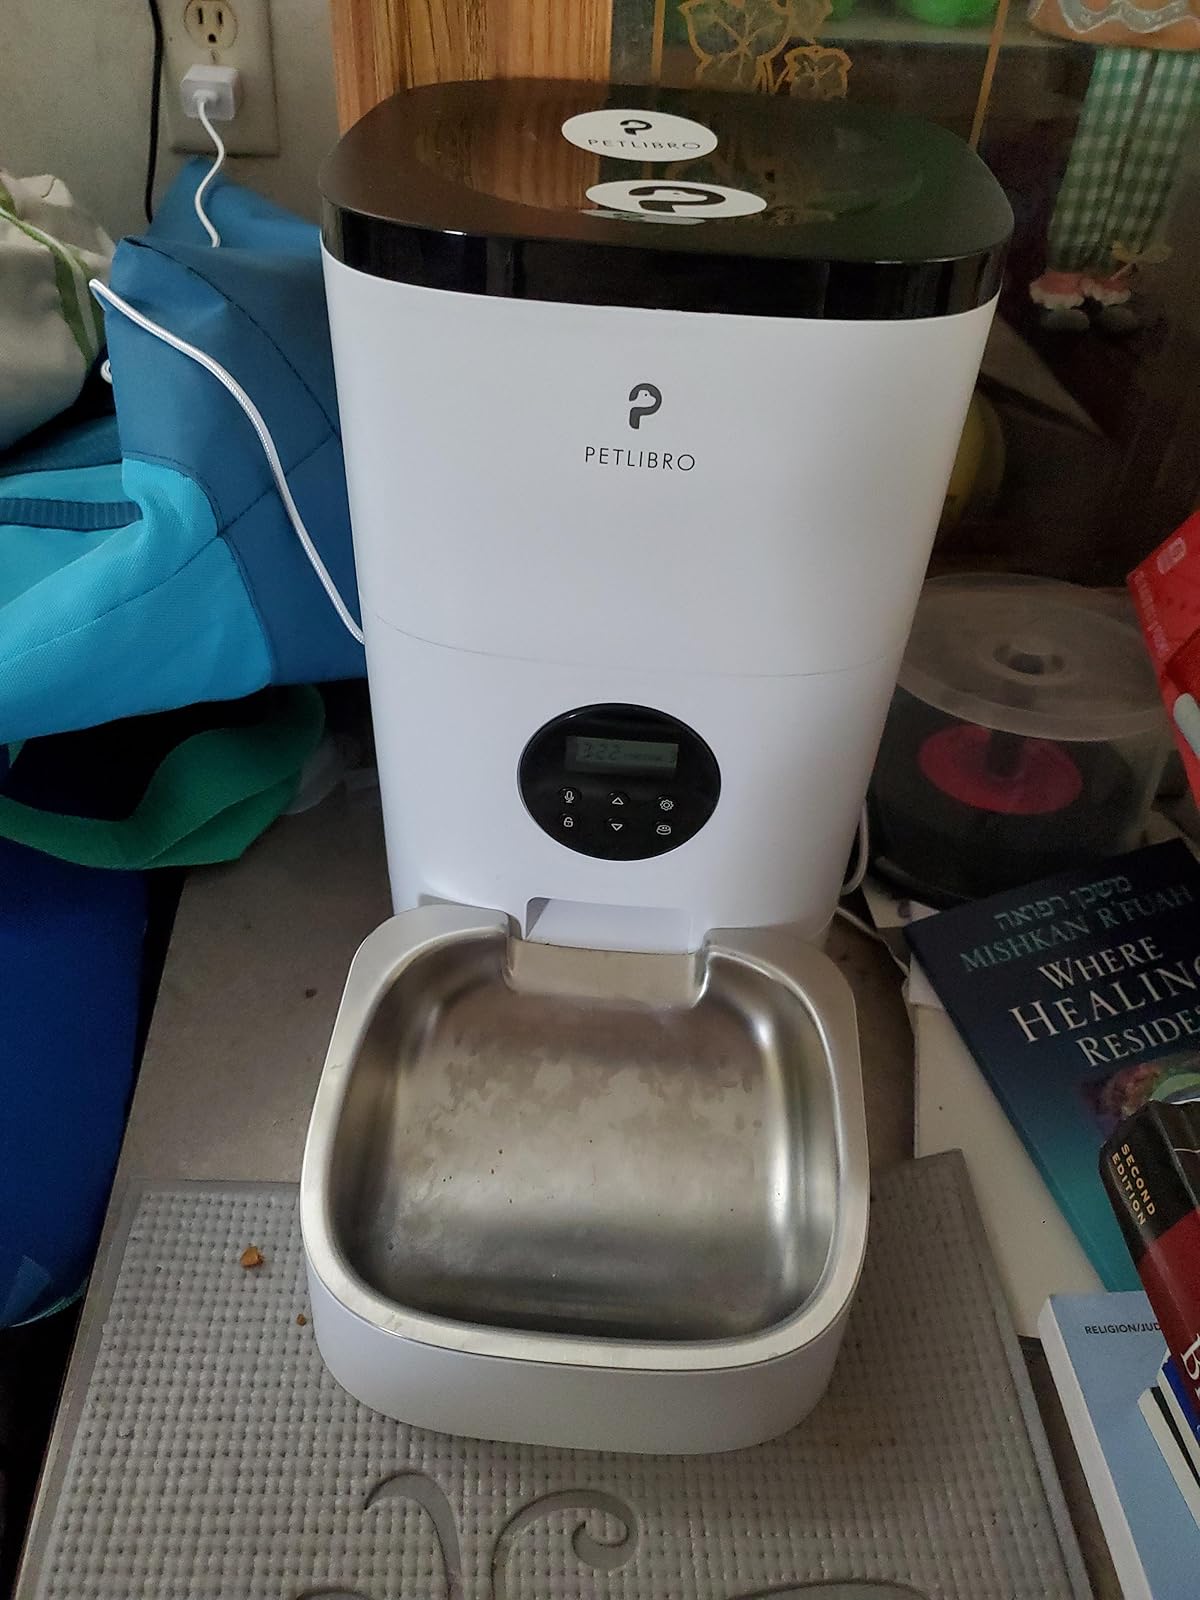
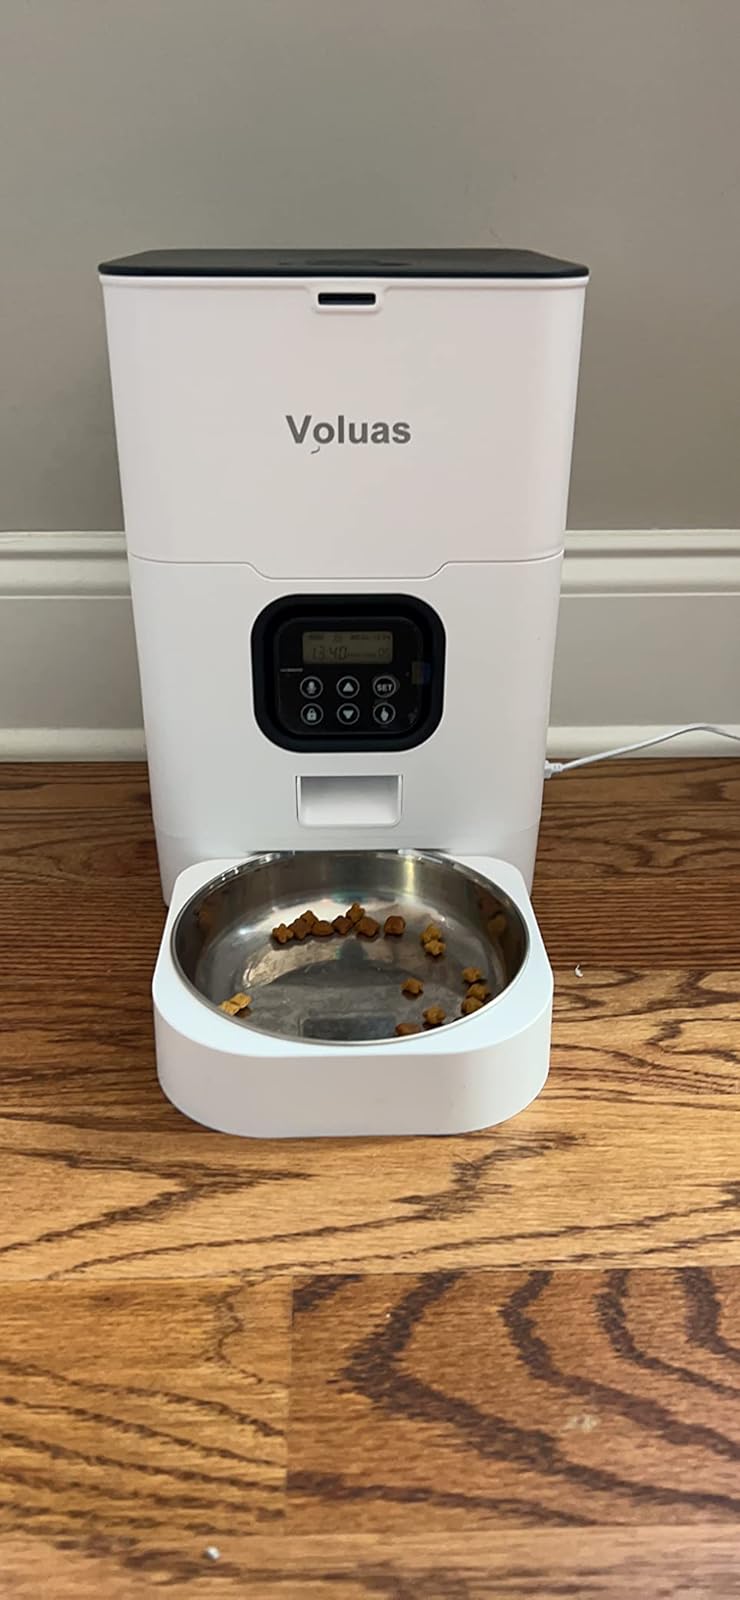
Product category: items_feeder
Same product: no